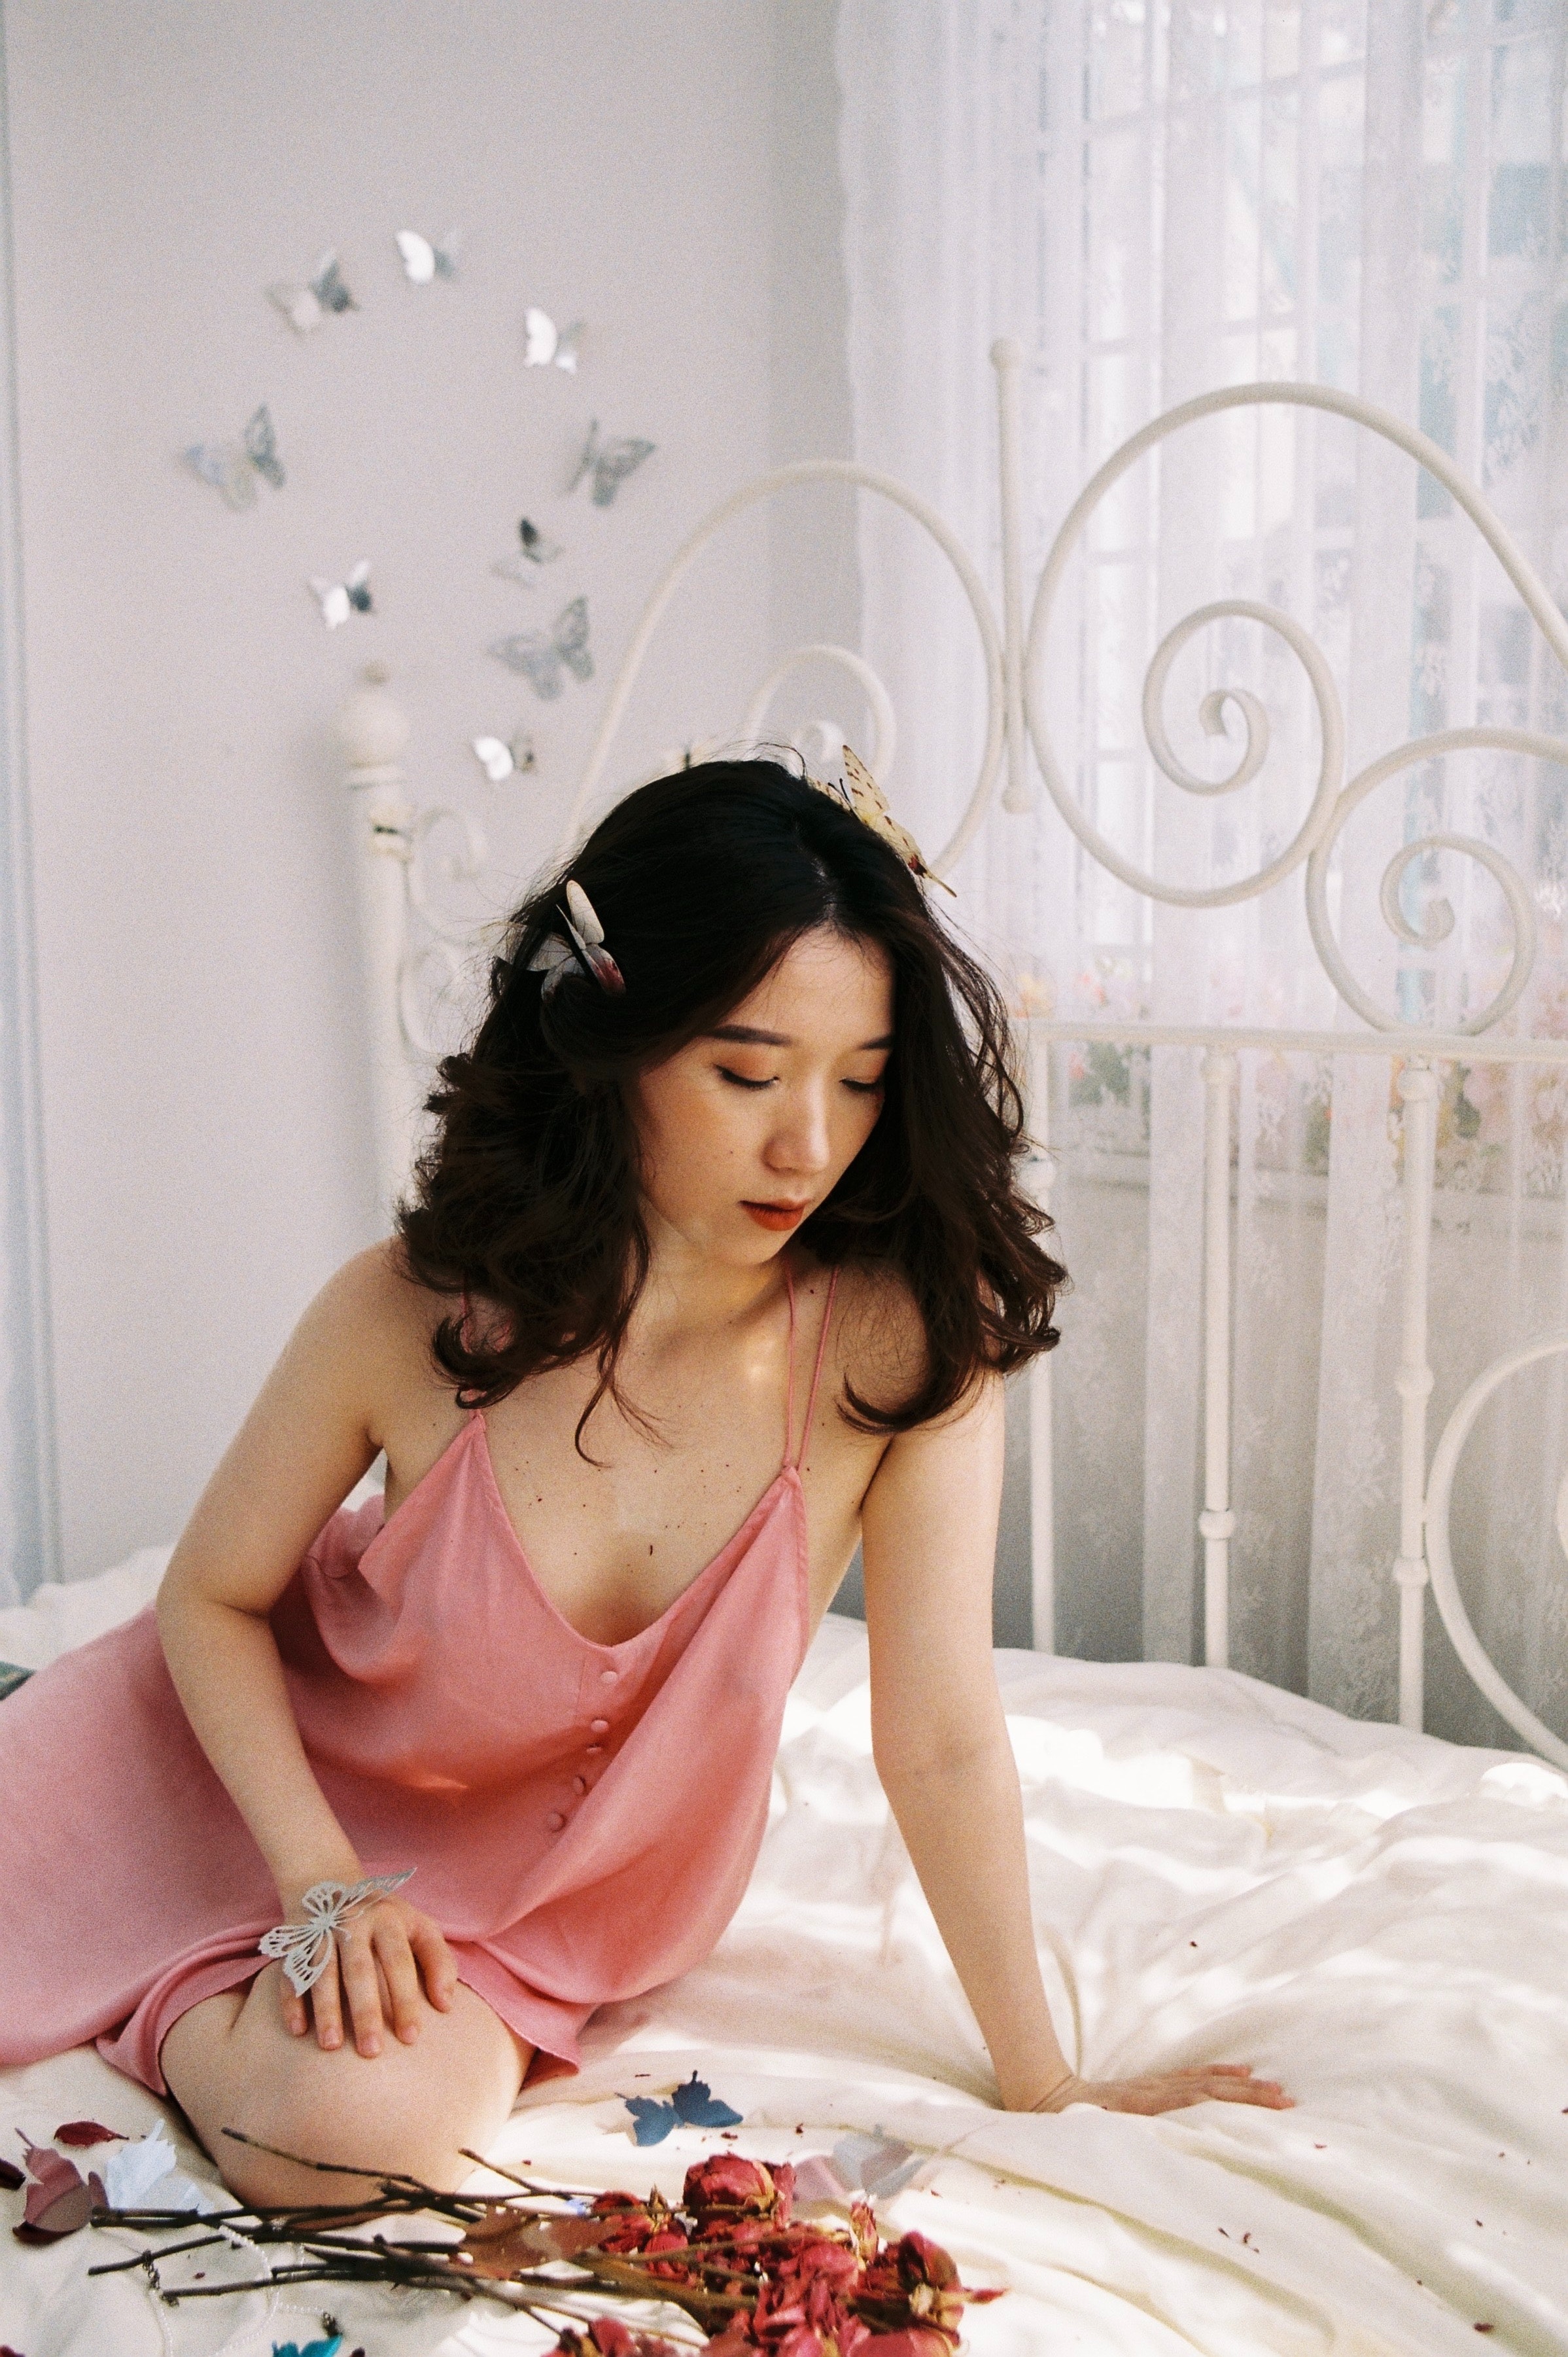
woman, face, arm, dress, plant, petal, flash photography, flower, thigh, tableware, happy, black hair, abdomen, fashion design, beauty, flooring, human leg, trunk, headpiece, long hair, linens, jewellery, lingerie, event, fashion model, nail, peach, brown hair, sweetness, bouquet, fruit, flower arranging, bedroom, fashion accessory, room, formal wear, sitting, art model, floral design, flesh, bedding, necklace, gown, child, portrait photography, cut flowers, bed sheet, wedding ceremony supply, photo shoot, floristry, bed